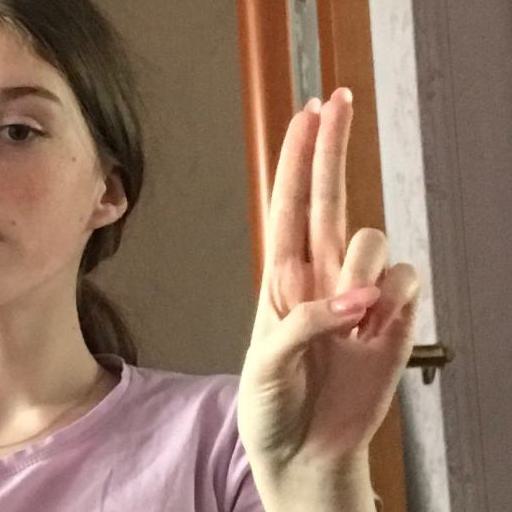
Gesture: two_up